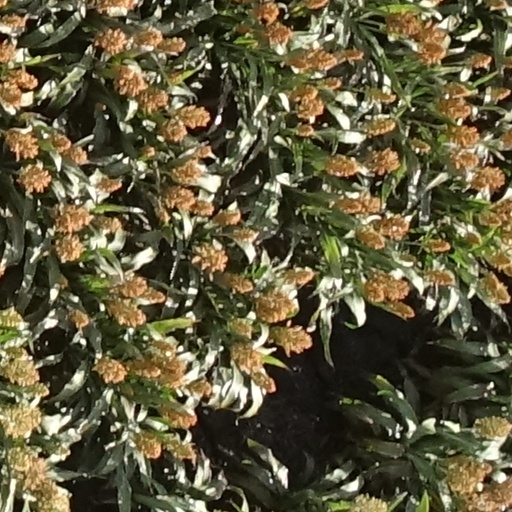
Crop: sorghum